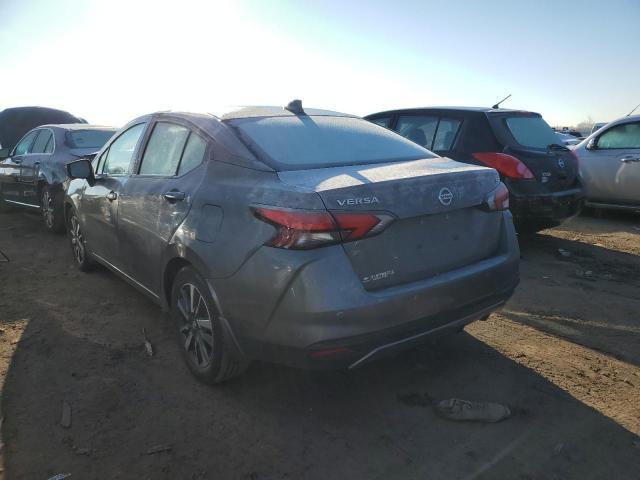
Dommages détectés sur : porte avant gauche, porte arrière gauche, plaque d'immatriculation arrière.
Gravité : majeur